Tobu 50000 series

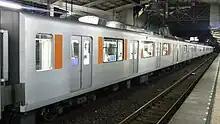
Set 51075, showing the opening side windows, October 2008

The 10-car 50070 series sets were built for use on Tobu Tojo Line and Tokyo Metro Yūrakuchō Line inter-running services, and also on Tokyo Metro Fukutoshin Line inter-running services from June 2008.